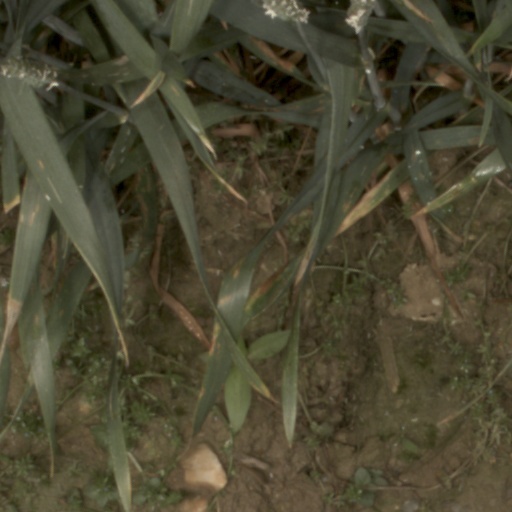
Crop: wheat